Neverware

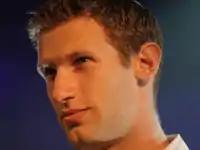
Jonathan Hefter, founder of Neverware

Jonathan Hefter began developing Neverware's core technology in 2009 after graduating from Wharton Business School at the University of Pennsylvania. In May 2010, Dogpatch Labs invited Hefter to work out of their Manhattan incubator, and in early 2011 Neverware officially formed, moved to General Assembly's Manhattan location, and began operations. Hefter remains at Neverware as chairman.